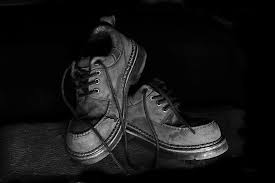
Waste category: shoes